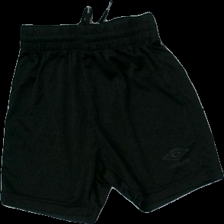
View: front
Type: Shorts
Category: Children
Brand: Not in the list
Brand text on label: umbro
Colors: Black
Material: 100% polyester
Pattern: Logo print
Cut: Regular
Size: 128
Season: All
Trend: Sports
Price range: <50
Recommended usage: Export
Description: svarta träningsshorts med logga som nästan är borta, lite nopprig